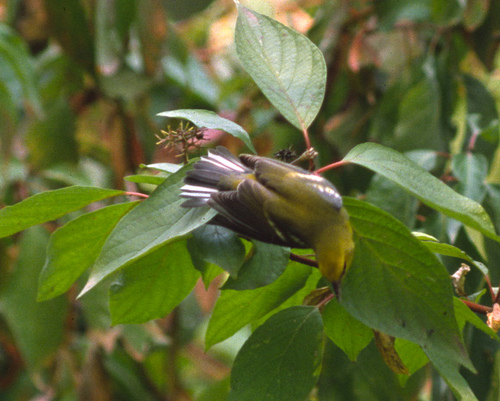
small yellow bird with grey and white stripes on the tail and the side of the wings.
a small bird with a yellow belly, back and head with black wings.
this bird has a yellow head with black eyes, a black beak, black feet and tarsus, as well as a yellow throat.
this bird has a speckled belly and breast with a short pointy bill.
medium grey white yellow and green bird with medium brown beak
this particular bird has a yellow and black bodya colorful bird with a white head, and neck, with black wing tips and tail feathers.
this bird is yellow with black and has a long, pointy beak.
this bird has a yellow throat crown, grey primaries, and a yellow belly.
this bird is yellow with black and has a very short beak.
Species: Blue Winged Warbler